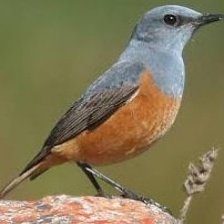
Species: CAPE ROCK THRUSH
Scientific name: MONTICOLA RUPESTRIS